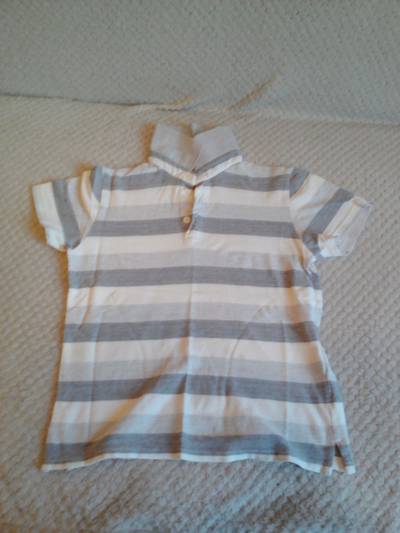
Waste category: clothes